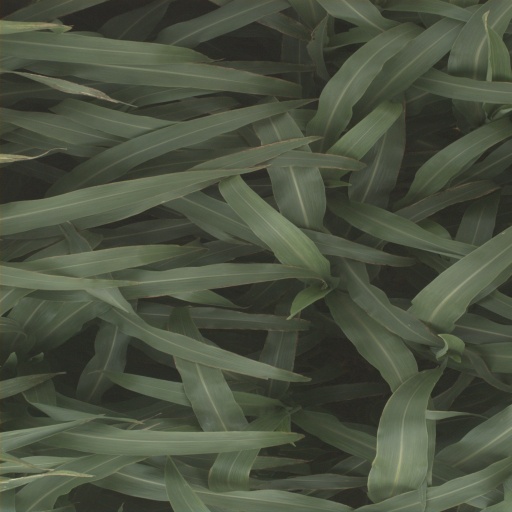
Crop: sorghum